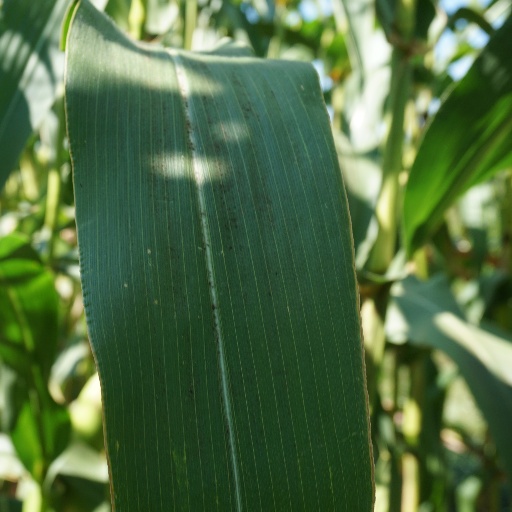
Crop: maize; corn